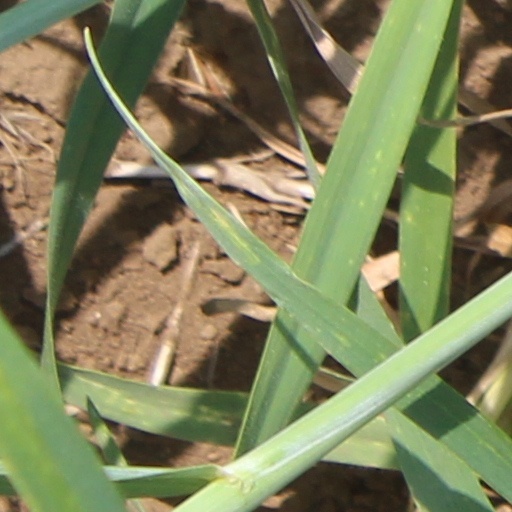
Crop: wheat